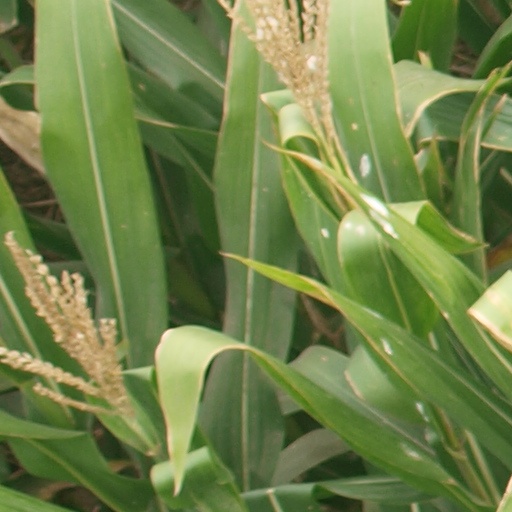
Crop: maize; corn